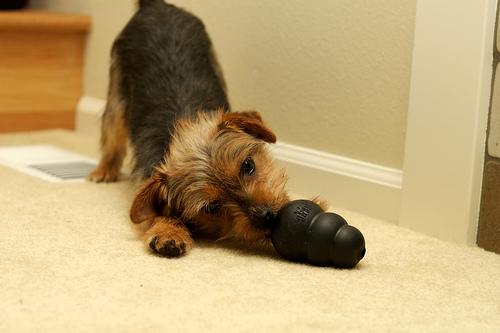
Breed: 203-n000027-Norfolk_terrier